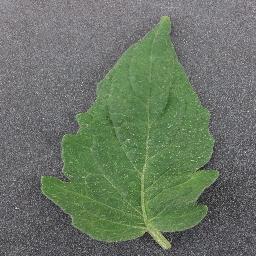
Label: Tomato___healthy